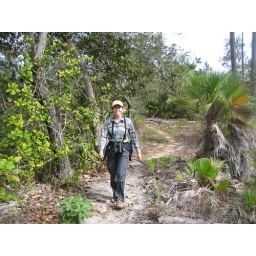
Anne in the Maya Mountains pine forest